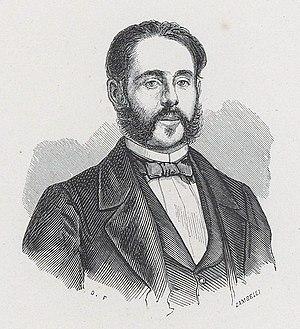
Tommaso d'Agudio est un ingénieur et un homme politique italien.